King George V-class battleship (1939)

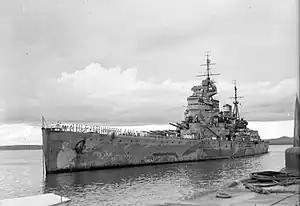
"Prince of Wales"

After being repaired at Rosyth, "Prince of Wales" transported Prime Minister Winston Churchill to Newfoundland for a conference with President Franklin D. Roosevelt, that resulted in the Atlantic Charter being declared, which laid out how the allies intended to deal with the post-war world, on 14 August 1941. Following the declaration of the charter, "Prince of Wales" on 24 September provided escort for Operation Halberd, with "Prince of Wales" downing several Italian aircraft on 27 September. On 25 October 1941, "Prince of Wales" departed home waters bound for Singapore, with orders to rendezvous with the battlecruiser "Repulse" and the aircraft carrier "Indomitable"; however, "Indomitable" ran aground in Jamaica and was unable to proceed. On 2 December the group docked in Singapore and "Prince of Wales" then became the flagship of the ill-fated Force Z under Admiral Sir Tom Phillips.